Intolerance (album)

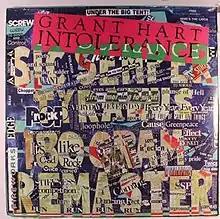
2010 vinyl reissue album cover

Intolerance is the first solo album by Grant Hart, formerly of the band Hüsker Dü. It was released on December 12, 1989.